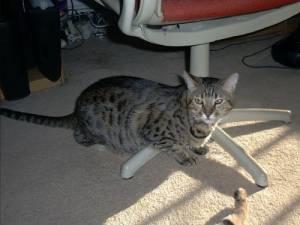
Breed: Bengal